Malwa Sultanate

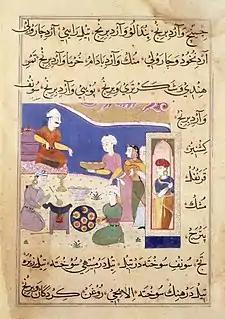
Preparation of Samosa for Ghiyath al-Din (r.1469-1500), Sultan of Malwa, at Mandu

The sultanate of Malwa was founded by Dilawar Khan Ghuri, the governor of Malwa for the Delhi Sultanate, who asserted his independence in 1392 and founded a "Ghurid dynasty", but did not actually assume the ensigns of royalty till 1401. Initially Dhar was the capital of the new kingdom, but soon it was shifted to Mandu, which was renamed Shadiabad (the city of joy). After his death, he was succeeded by his son Alp Khan, who assumed the title of Hoshang Shah.